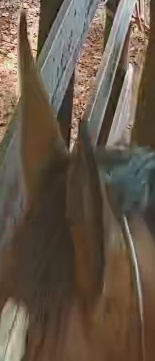
Face region: ears (position_of_ears)
Pain indicator: not_present